Nanette (film)

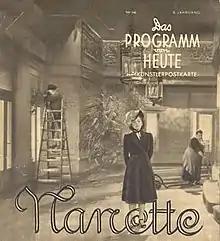

Nanette is a 1940 German musical film directed by Erich Engel and starring Jenny Jugo, Hans Söhnker and Albrecht Schoenhals.